Huib Hoste

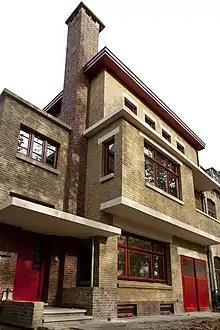
Billiet House (Bruges)

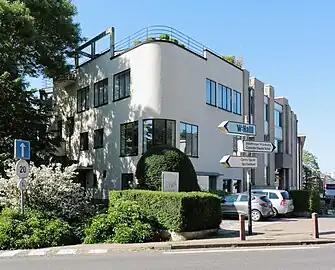
Gombert House (Brussels, 1933).

Until the First World War, Hoste lived in Bruges. To earn his living, Hoste was obliged to build in the Gothic Revival style. In total, he realized about thirty projects. From 1911 onwards he underwent the influence of Dutch architecture, especially that of Hendrik Petrus Berlage. He travelled regularly to the Netherlands to analyze and study the works of this visionary Dutch architect. He designed houses in Sint-Michiels, a suburb of Bruges, and in Assebroek that clearly show Berlage's influence. The first house he built was his own in Sint-Michiels, the traditional villa "Lindenhof", popularly known as "" (The Great suitcase). Just next to it he designed a villa with a workshop for his friend, the painter Joe English.